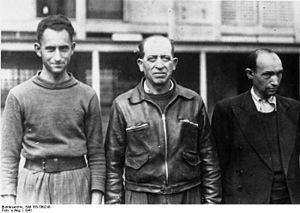
Le camp d'internement de Drancy ou camp de Drancy est la plaque tournante de la politique de déportation antisémite en France d'août 1941 à août 1944. Situé au nord-est de Paris, dans la ville de Drancy, ce camp est pendant trois ans le principal lieu d'internement avant déportation depuis la gare du Bourget puis la gare de Bobigny vers les camps d'extermination nazis, principalement Auschwitz. Neuf Juifs déportés de France sur dix passent par le camp de Drancy lors de la Shoah.